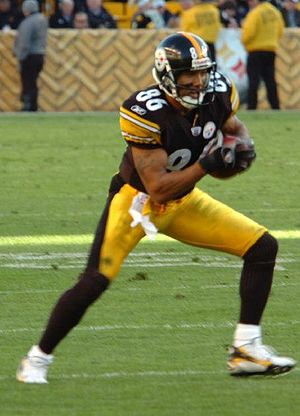
Hines Ward
Hines E. Ward er en tidligere professionel amerikansk fodbold-spiller fra USA, der spillede for det professionelle NFL-hold Pittsburgh Steelers. Hines Ward forlængede i foråret 2009 sin kontrakt med Pittsburgh Steelers, hvor han spillede frem til hans karrieres slutning i 2012, hvilket gjorde ham til en af de få spillere i NFL, der gennem hele deres karriere kun har repræsenteret 1 klub. Han spillede positionen wide receiver.